Loro Parque

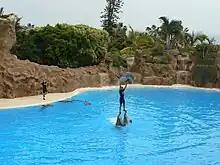
Loro Parque's Dolphin Show

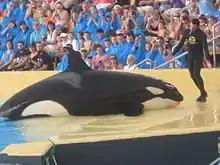
Loro Parque's Orca Show

In 1994 Loro Parque founded the Loro Parque Fundación, an international foundation member of IUCN set up to highlight the need for conservation of nature and the environment. The foundation has carried out 82 conservation projects in 28 countries throughout the world, of which 31 are active with approximately 150 people working daily for the conservation of nature. Since its creation they have spent more than $10,000,000 on such projects.